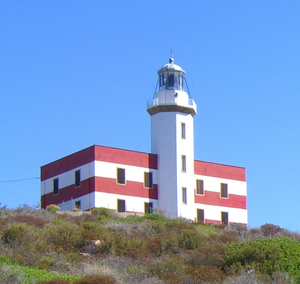
Le phare de Capel Rosso est un phare actif situé sur l'île de Giglio, dans la région de Toscane en Italie. Il est géré par la Marina Militare et le Parc national de l'archipel toscan.